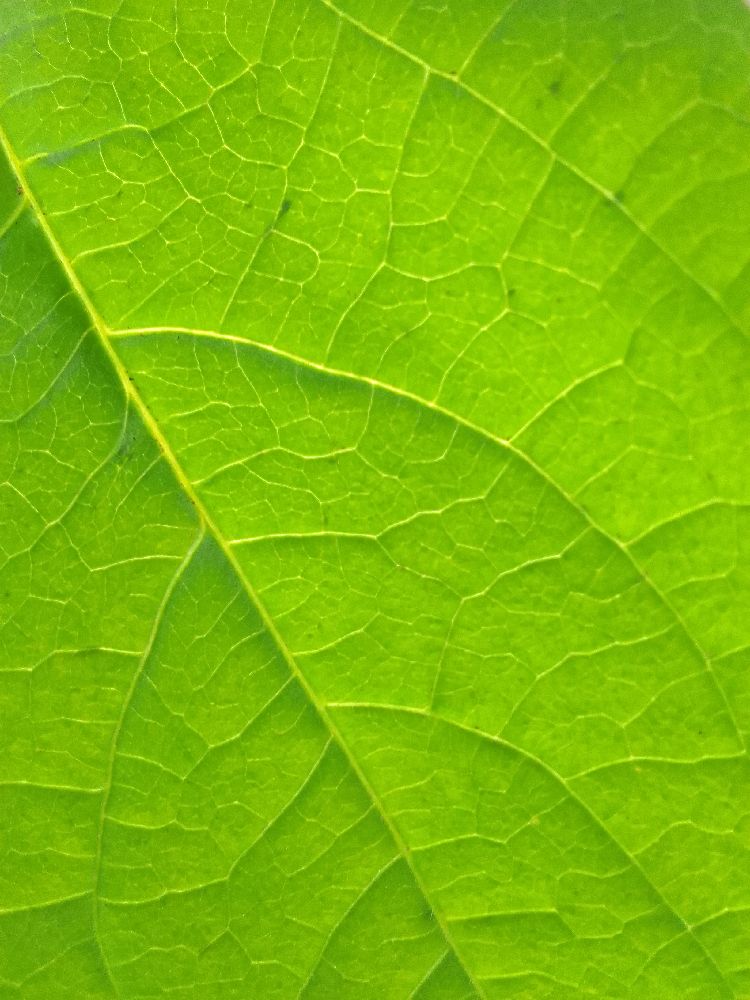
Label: healthy